Cecil Brown (journalist)

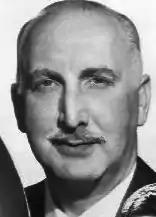
Cecil Brown in 1961

Cecil Brown (September 14, 1907 – October 25, 1987) was an American journalist and war correspondent who worked closely with Edward R. Murrow during World War II. He was the author of the book "Suez to Singapore", which describes the sinking of in December 1941. He also has a star on the Hollywood Walk of Fame for his contribution to radio.